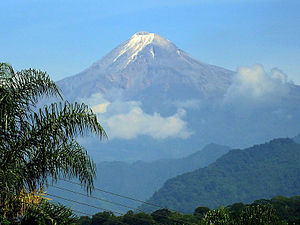
Pico de Orizaba
Pico de Orizaba
Pico de Orizaba, også kaldet Citlaltépetl, er en stratovulkan og det højeste bjerg i Mexico. Bjerget er det tredjehøjeste i Nordamerika. Bjergets tinde er 5.636 meter over havets overflade i den østlige ende af det trans-meksikanske vulkanbælte på grænsen mellem delstaterne Veracruz og Puebla. Vulkanen er for øjeblikket i hvile, men vulkanen er fortsat aktiv med det seneste udbrud i det 19. århundrede.